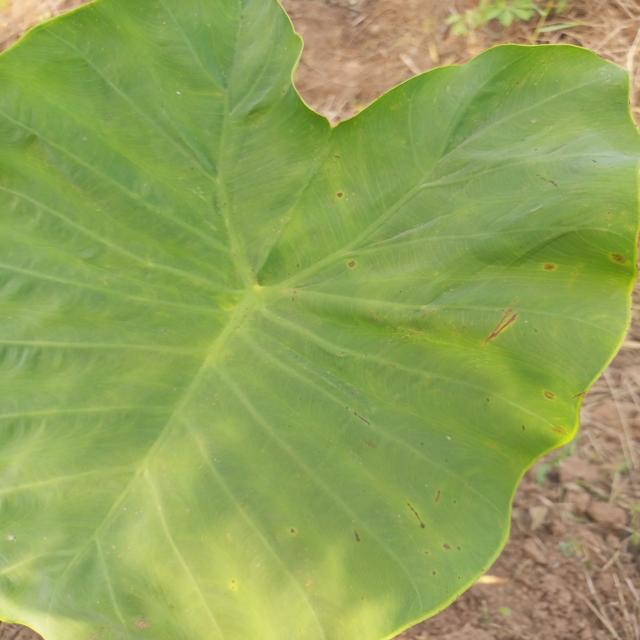
Label: Early_Blight